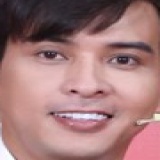
ca sĩ Hồ Quang Hiếu